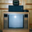
Label: television